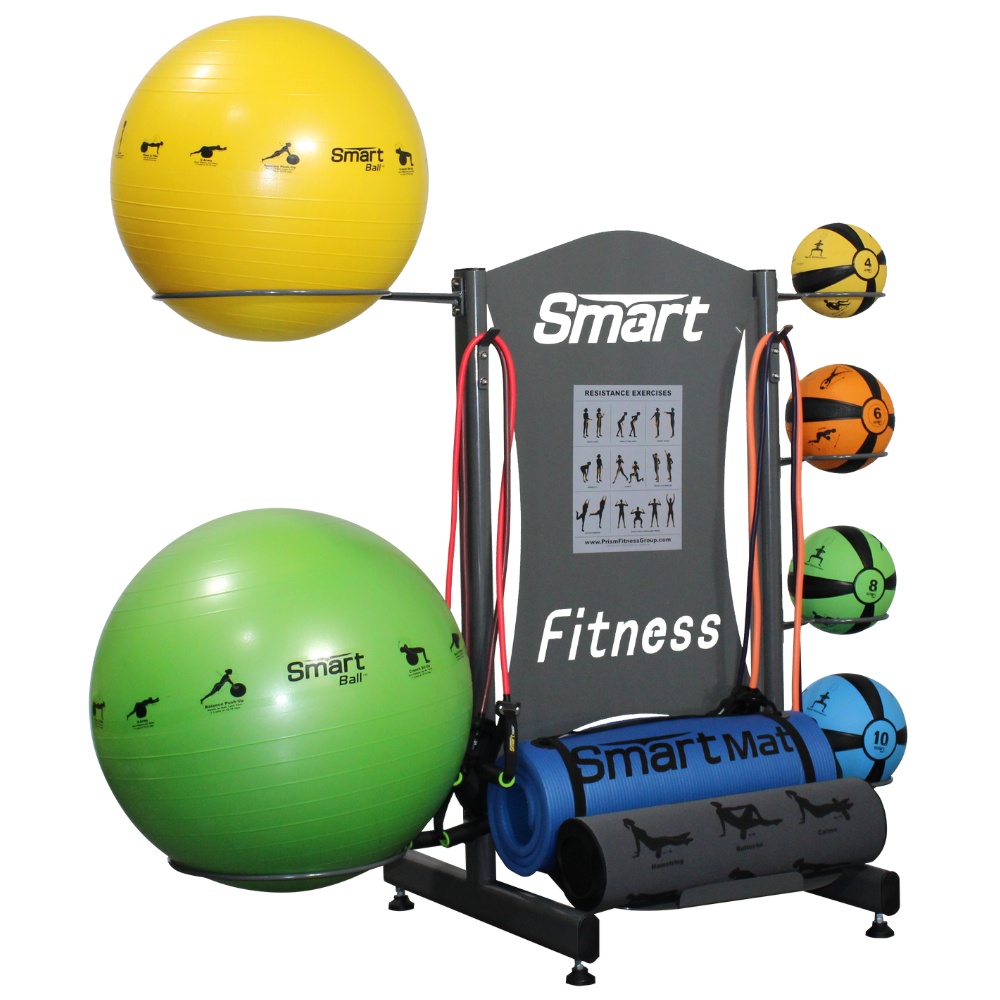
Prism Smart Essential Self-Guided Commercial Package
** This Product ships for FREE ** Average delivery time: Locally: 10 days & includes set-up and installation (ground floor only). Nationally: NOT available for sale outside of our territory (Northern California) The Smart Essential Self-Guided Commercial Package space saving storage display allows for easy access to the essential fitness training products. It was designed to meet both limited budget and space environments. It provides facilities a compact solution for storing functional training products that is pleasing to the eye, well organized, and commercial quality. Prism Smart Essential Self-Guided Commercial Package Specs: Holds 4 med balls, 2 stability balls, 1 recovery roller, 1 mats, 4 cables w/handles Includes Self-guided magnet with printed resistance exercises FOOTPRINT DIMENSIONS: 64” W x 30” D x 66” H
Brand: gymdoctors
Category: Sporting Goods > Athletics > General Purpose Athletic Equipment > Ball Carrying Bags & Carts